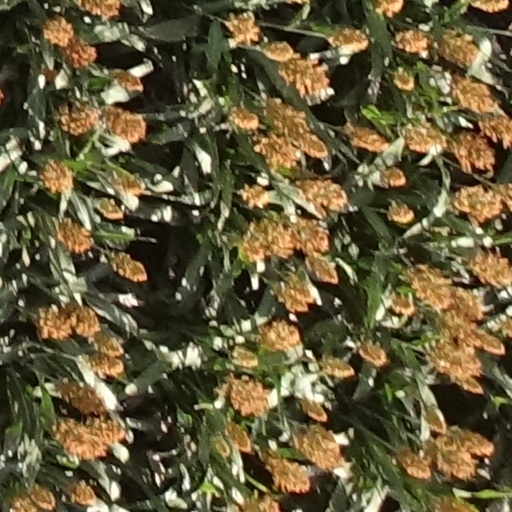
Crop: sorghum